Tatjana Bobnar

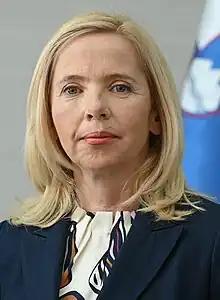
Bobnar in 2022

Tatjana Bobnar (born 13 June 1969) is a Slovenian police officer and politician. She has served the minister of interior of the Slovenia until 14 December 2022.